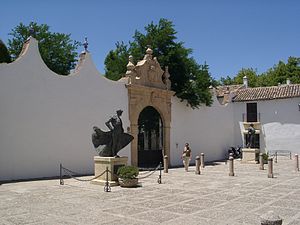
Plaza de Toros de Ronda / Tyrefægtere
En af sideindgangene til tyrefægterarenaen
Plaza de Toros de Ronda er en tyrefægterarena i Ronda i regionen Andalusien i Spanien.